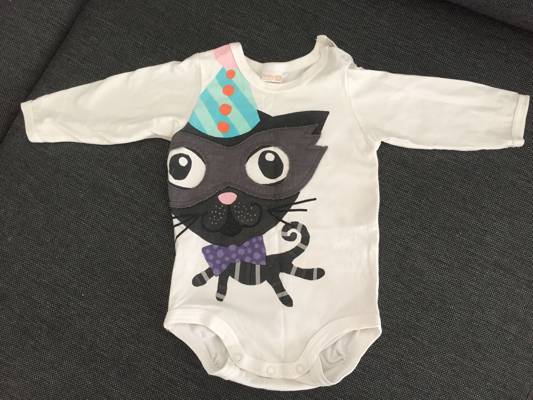
Waste category: clothes